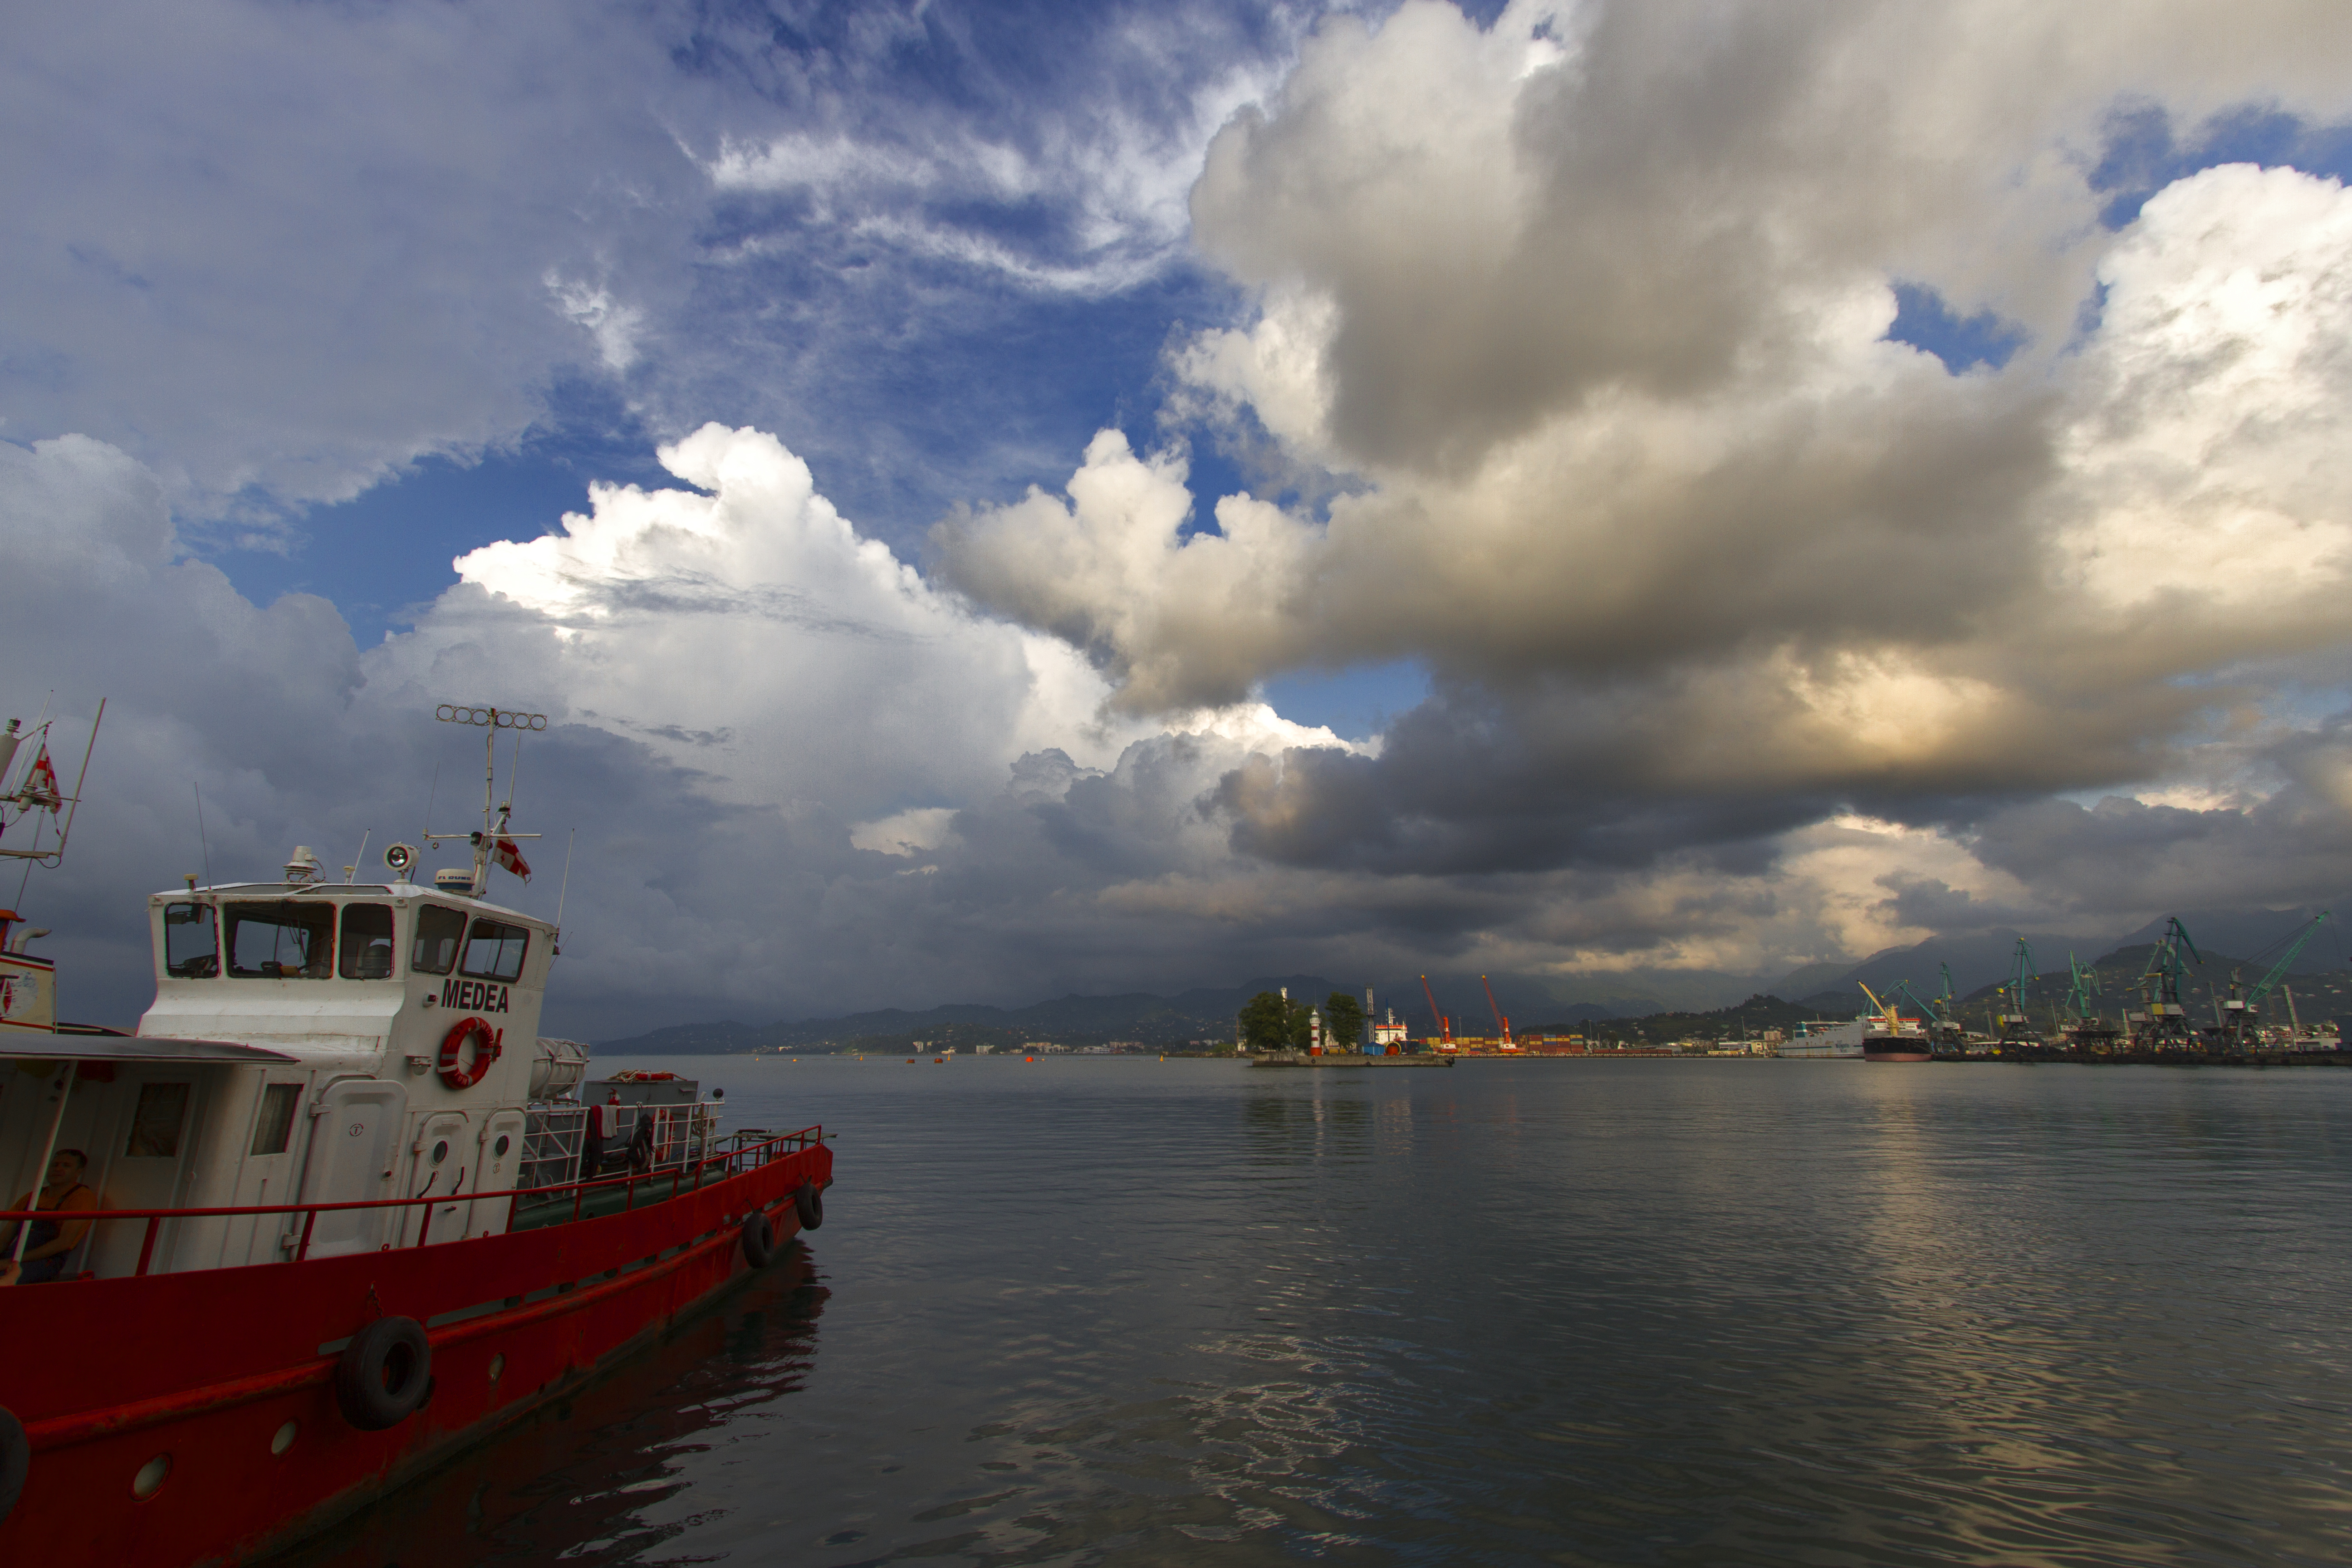
sea, coast, ocean, horizon, cloud, sky, boat, river, ship, dusk, evening, reflection, vehicle, bay, harbor, waterway, channel, watercraft, meteorological phenomenon